Plum Island Eagle Sanctuary

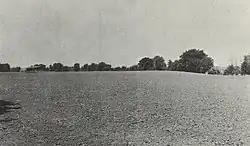

The Plum Island Eagle Sanctuary (Plum Island) is a 52-acre island in the Illinois River owned by the Illinois Audubon Society. It was purchased March 24, 2004, to act as a wildlife sanctuary and to protect foraging habitat for wintering bald eagles. It is close to Matthiessen State Park and adjacent to Starved Rock State Park.